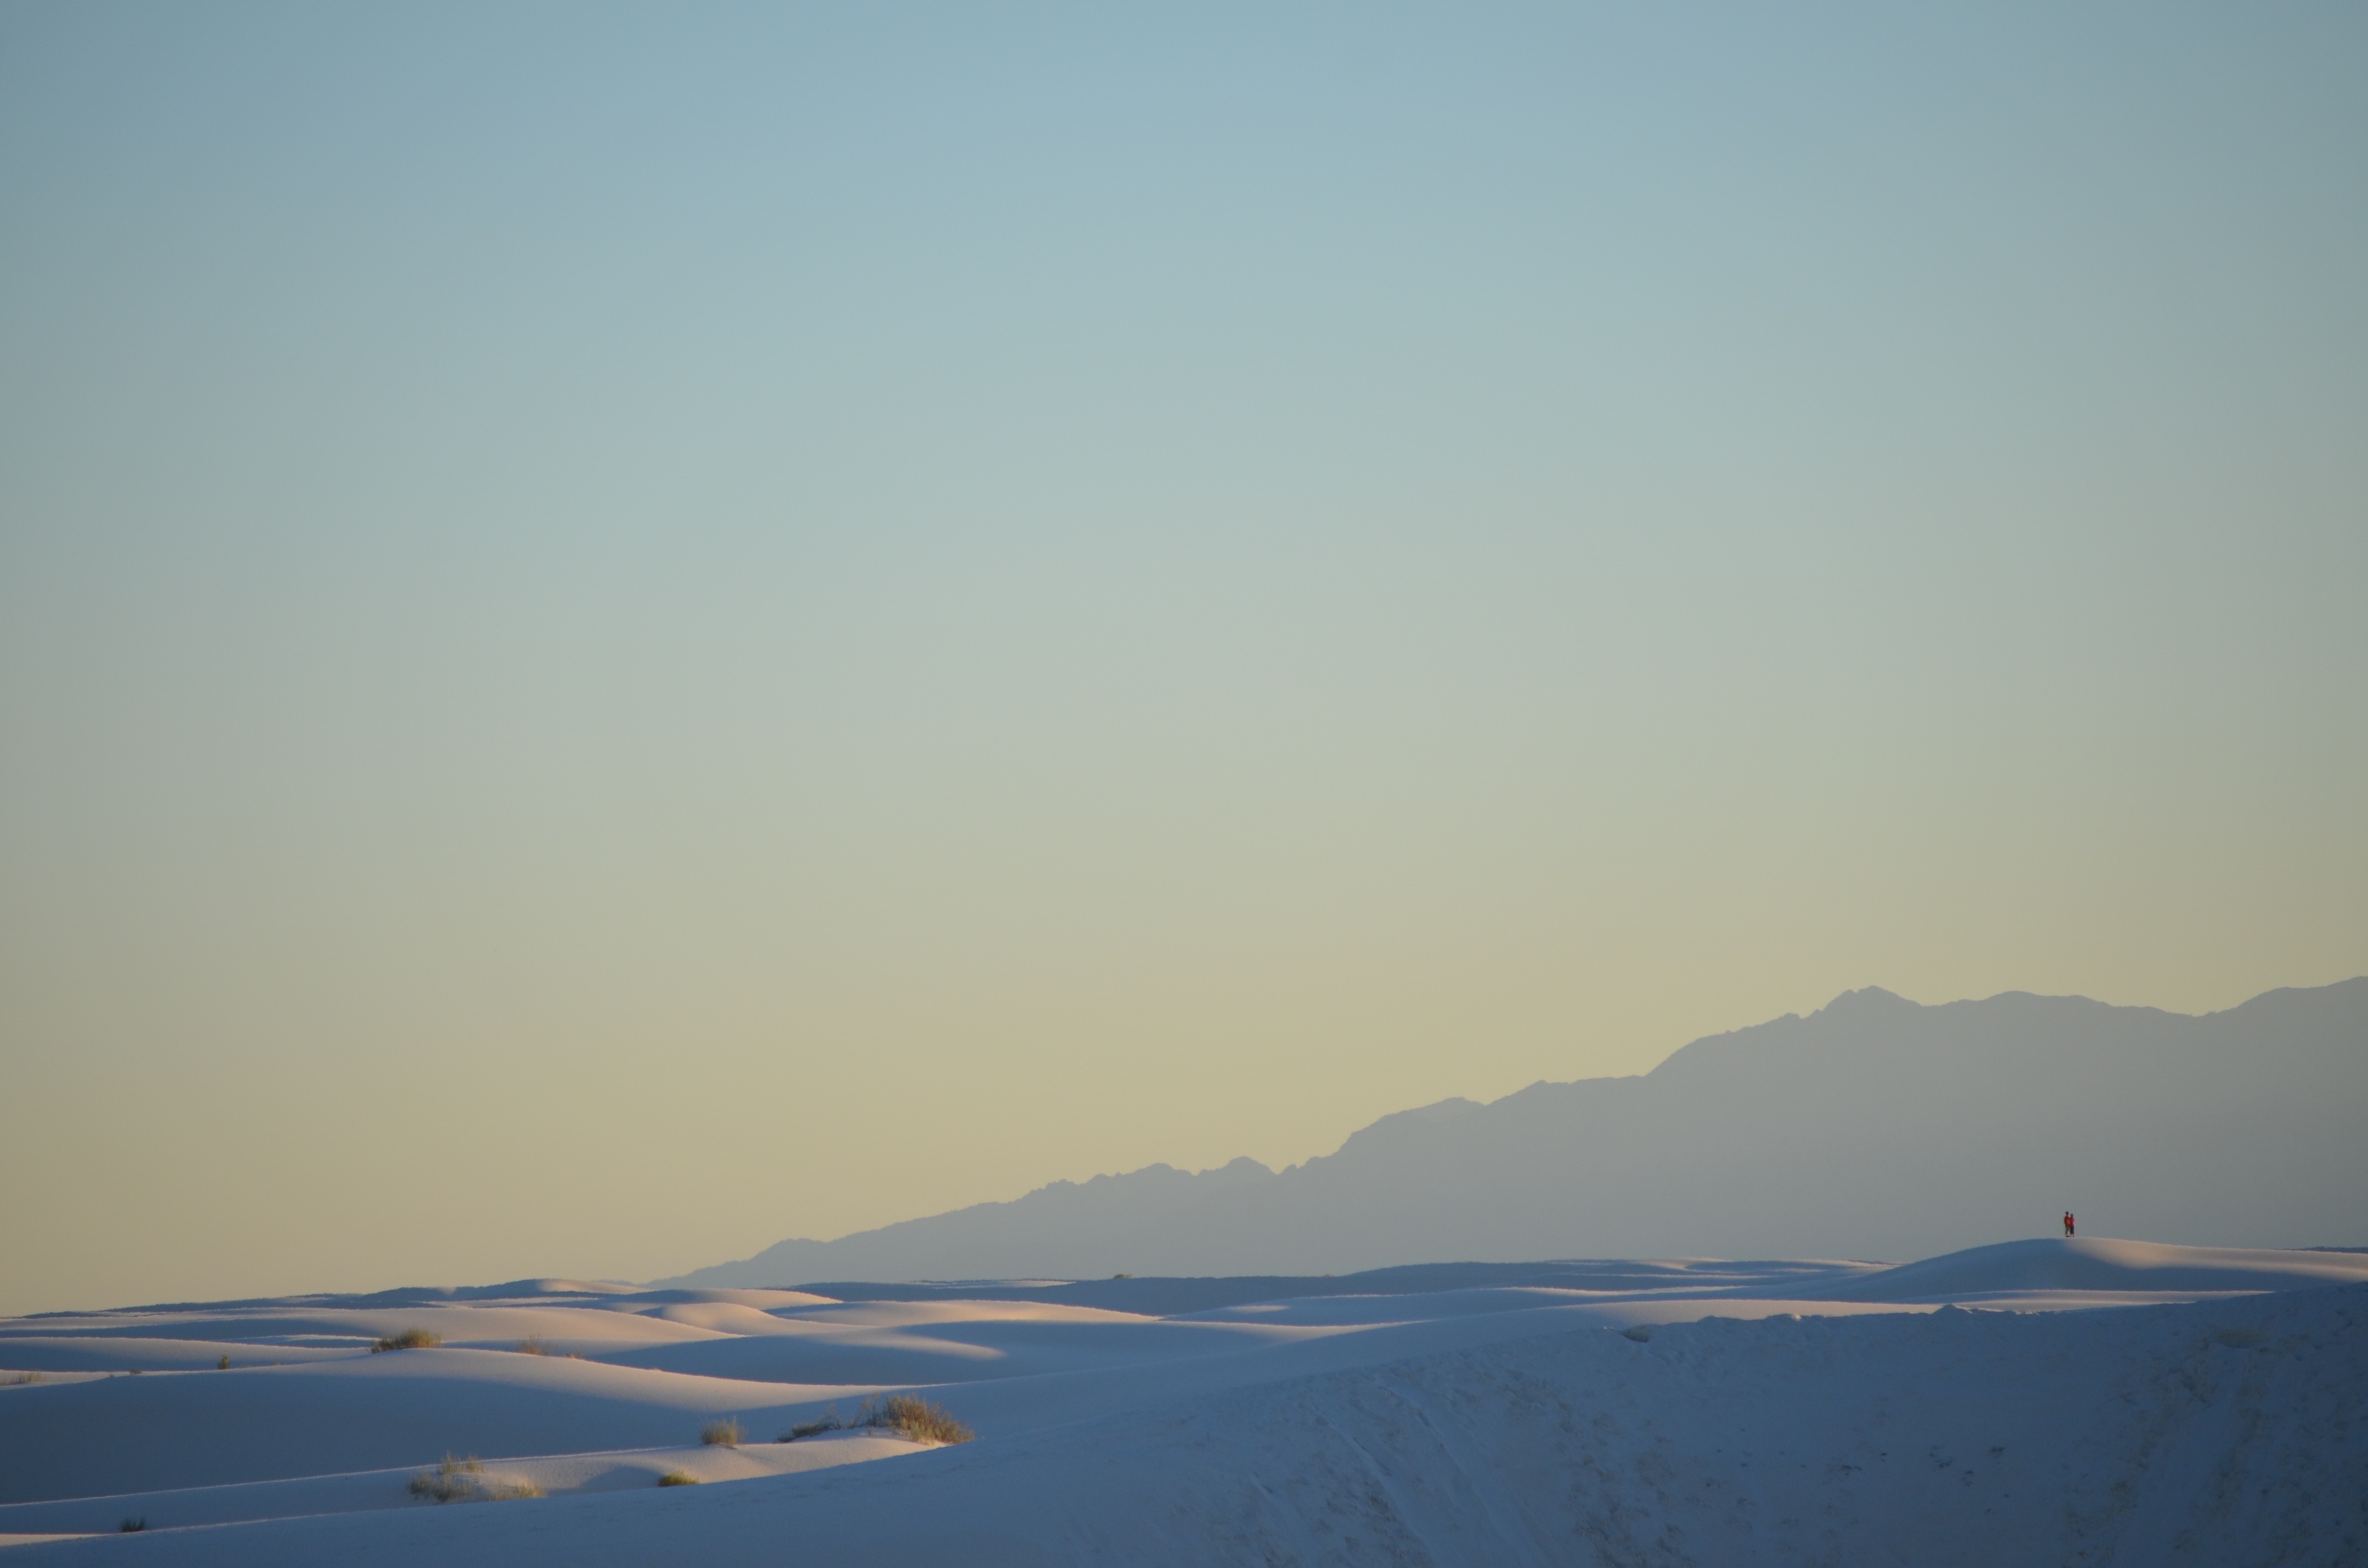
landscape, sea, sand, ocean, horizon, mountain, snow, cloud, sky, sunrise, sunset, sunlight, morning, hill, desert, lake, dawn, dusk, weather, plain, plateau, habitat, landform, natural environment, geographical feature, atmospheric phenomenon, aeolian landform, atmosphere of earth, mountainous landforms